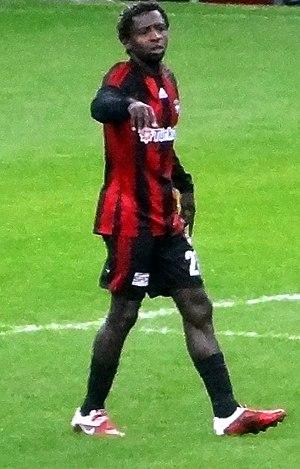
Le Mouloudia Club Oranais, plus couramment abrégé en Mouloudia d'Oran ou simplement MC Oran, est un club de football algérien fondé officiellement le 14 mai 1946 à Oran. Il évolue dans le stade Ahmed-Zabana d'une capacité d'environ 40 000 places.
Gilles Augustin Binya est un footballeur international camerounais né le 29 août 1984 à Yaoundé. Il peut évoluer au milieu du terrain comme en défense et il est réputé pour ses longues touches.